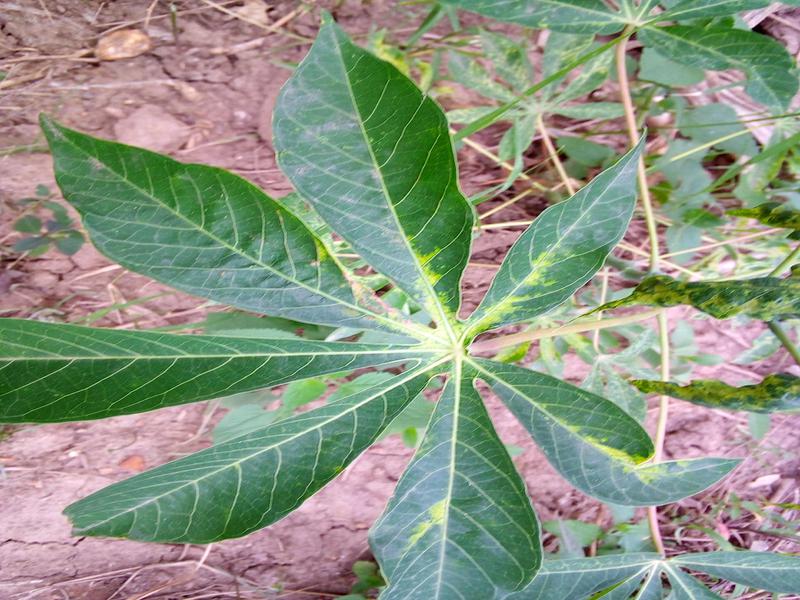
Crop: cassava
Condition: mosaic_disease